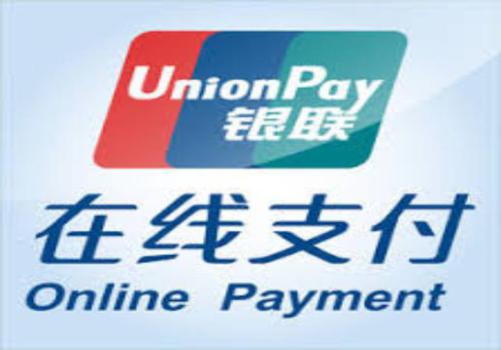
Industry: Others